Ironmaster

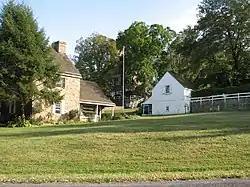
"Reading Furnace Property", Reading Furnace Historic District

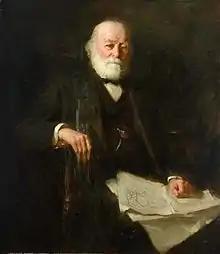
Lowthian Bell, (1816–1904) by Frank Bramley

Lowthian Bell (1816–1904) was, like Abraham Darby, the forceful patriarch of an ironmaking dynasty. Both his son Hugh Bell and his grandson Maurice Bell were directors of the Bell iron and steel company. His father, Thomas Bell, was a founder of Losh, Wilson and Bell, an iron and alkali company. The firm had works at Walker, near Newcastle upon Tyne, and at Port Clarence, Middlesbrough, contributing largely to the growth of those towns and of the economy of the northeast of England. Bell accumulated a large fortune, with mansions including Washington New Hall, Rounton Grange near Northallerton, and the mediaeval Mount Grace Priory near Osmotherley.